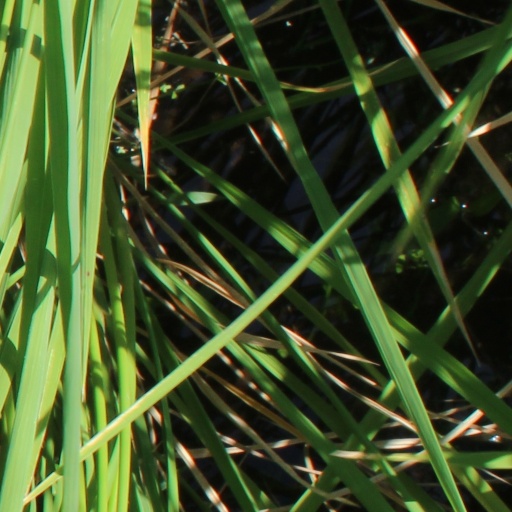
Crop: rice